Epsom

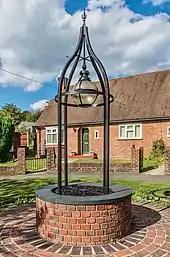
The wellhead marking the site of the original Epsom Well was constructed in 1989.

Epsom is a town in north Surrey, approximately south of central London. It lies on the southern edge of the London Basin and the highest point in the parish at Epsom Downs is above ordnance datum. The High Street defines the main west–east axis of the town and runs roughly parallel to the -Sutton railway line.